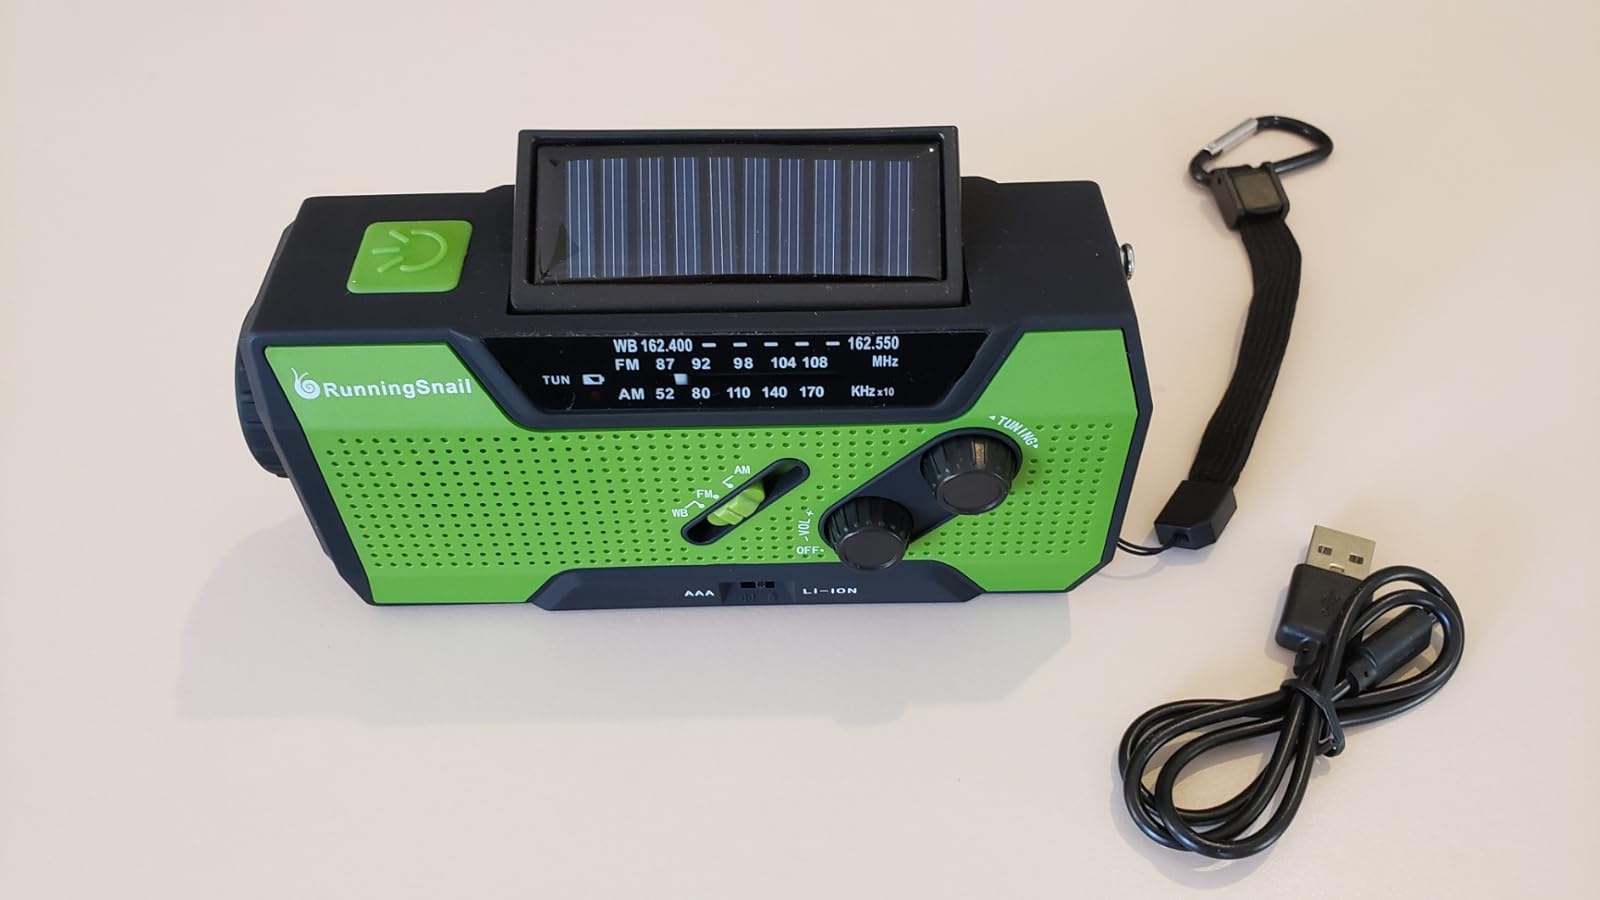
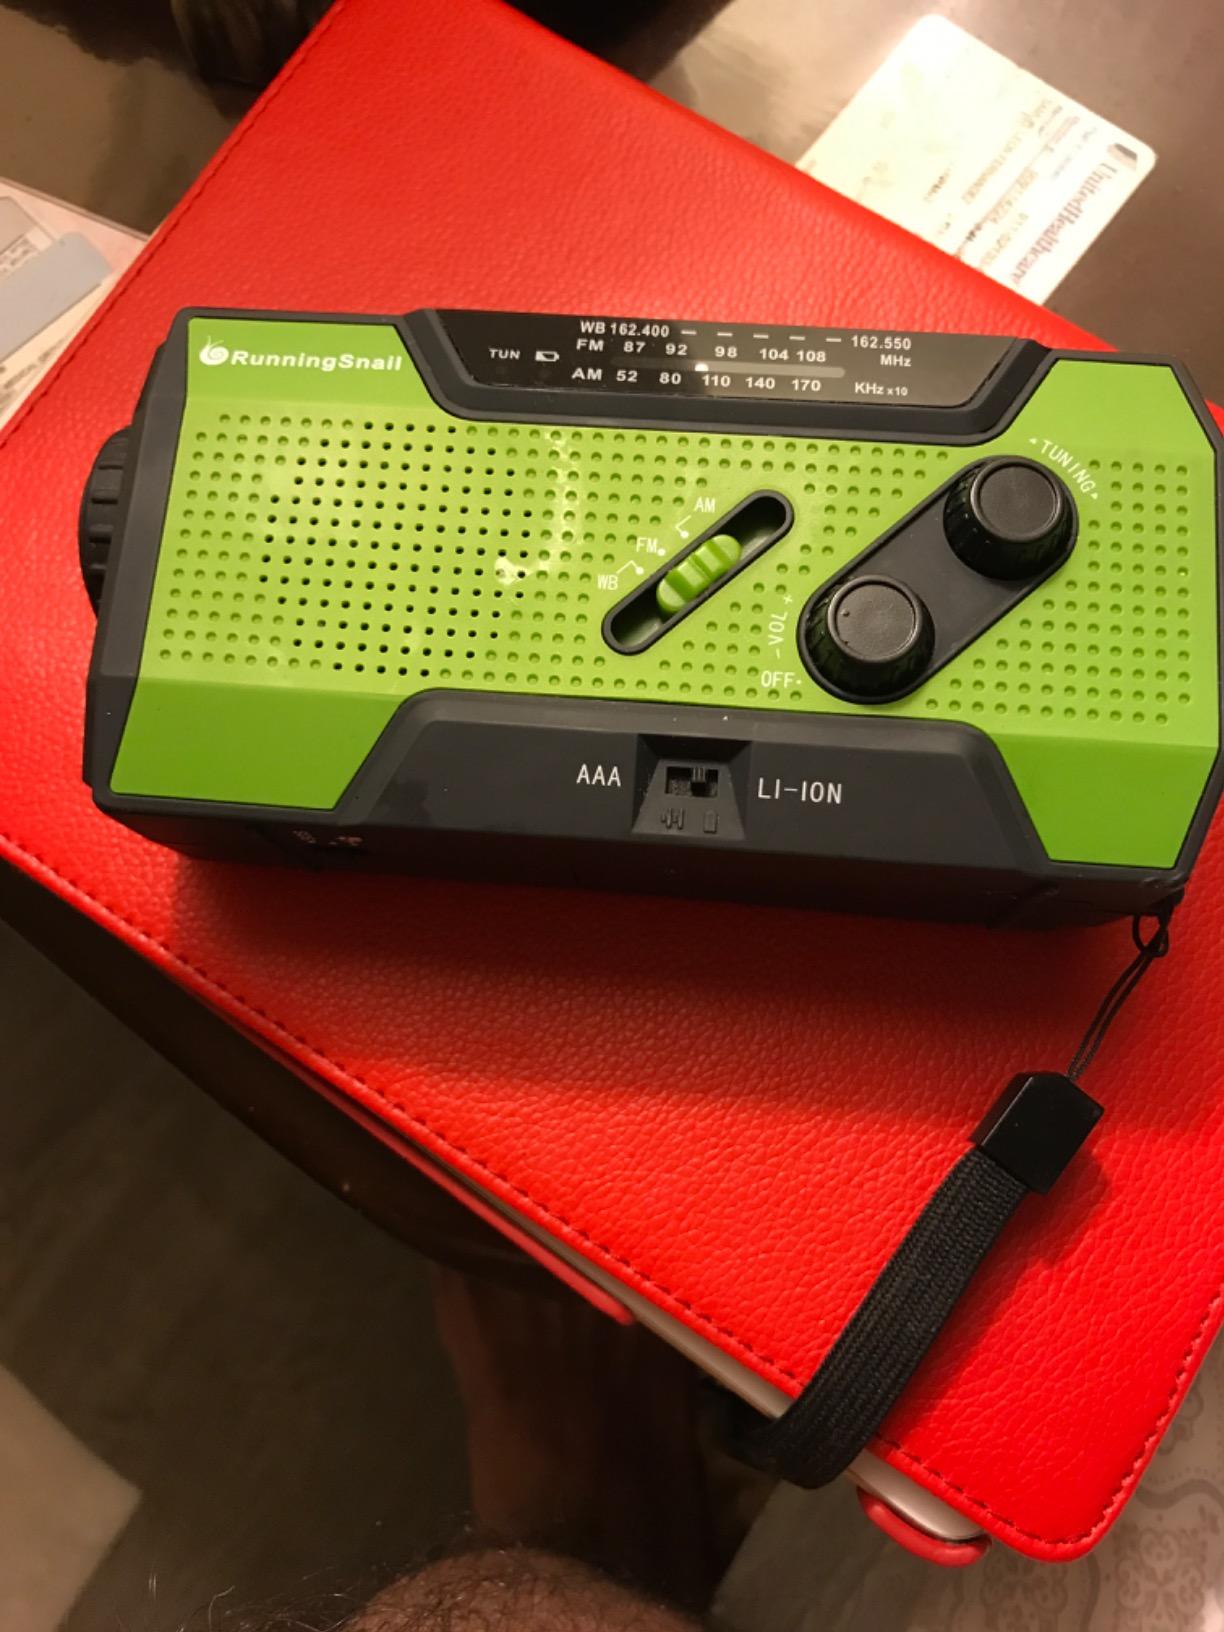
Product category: radio
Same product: yes